Capsicum annuum

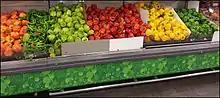
Five colors of peppers in an Israeli supermarket

There are multiple ways this species can be used in food, this includes fresh, dried, pickled, and powdered. It is widely used in traditional Mexican cuisine to create dishes such as Oaxacan black mole. It is added to many dishes worldwide for spice and flavor; it is used as a colorant for aesthetics. According to a study looking at "Capsicum annuum" as a contender for alleviating micronutrient deficiencies, along with their flavor and coloring properties, they are also very rich in micronutrients, including vitamins: A, B, B3, and C.